Fulgence Fresnel

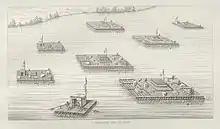
Rafts carrying the mission's excavations down the River Tigris (Victor Place 1867)

Much of the mission's work was subsequently lost in May 1855 when the rafts transporting it were attacked and sunk on the river Tigris. Subsequent efforts to recover the over 200 cases of lost antiquities at Al-Qurnah, including a Japanese expedition in 1971-2, have as yet been unsuccessful. One notable feature of the expedition was the use of a new and still secret procedure for making casts, developed by Lattin de Laval.